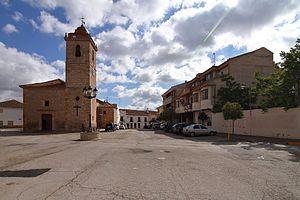
Casas de Juan Núñez est une commune d'Espagne de la province d'Albacete dans la communauté autonome de Castille-La Manche.